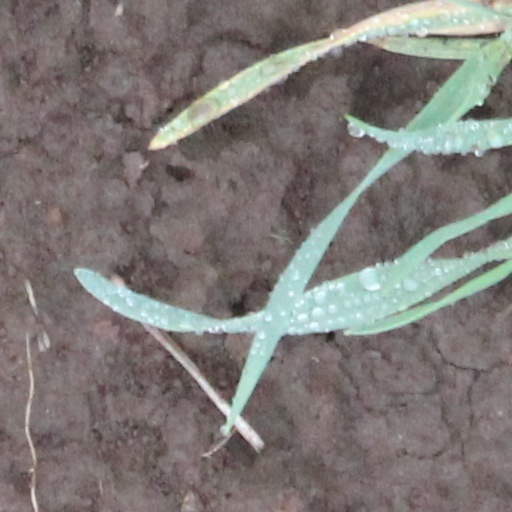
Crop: wheat